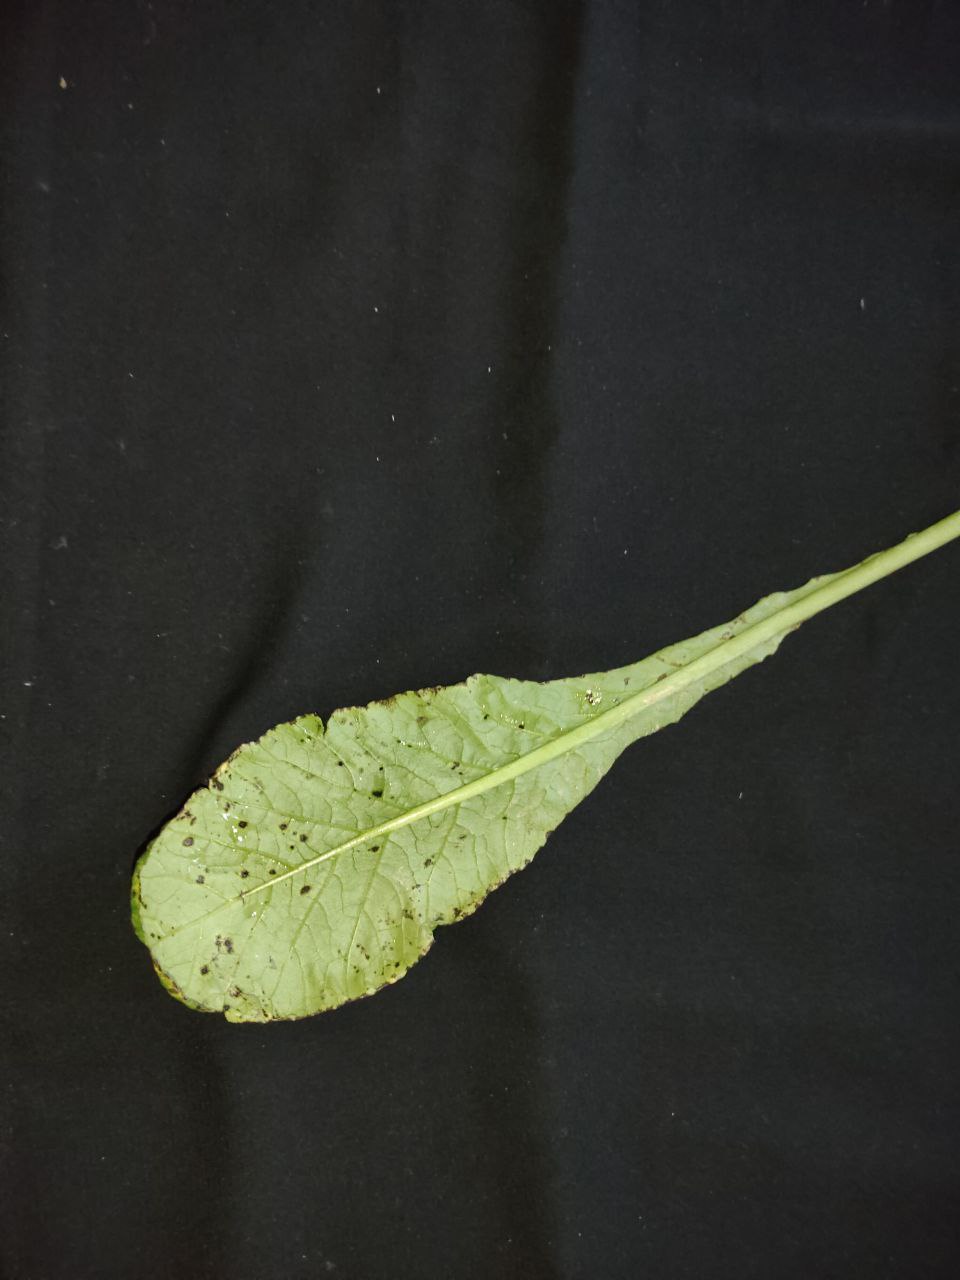
Label: Black leaf spot